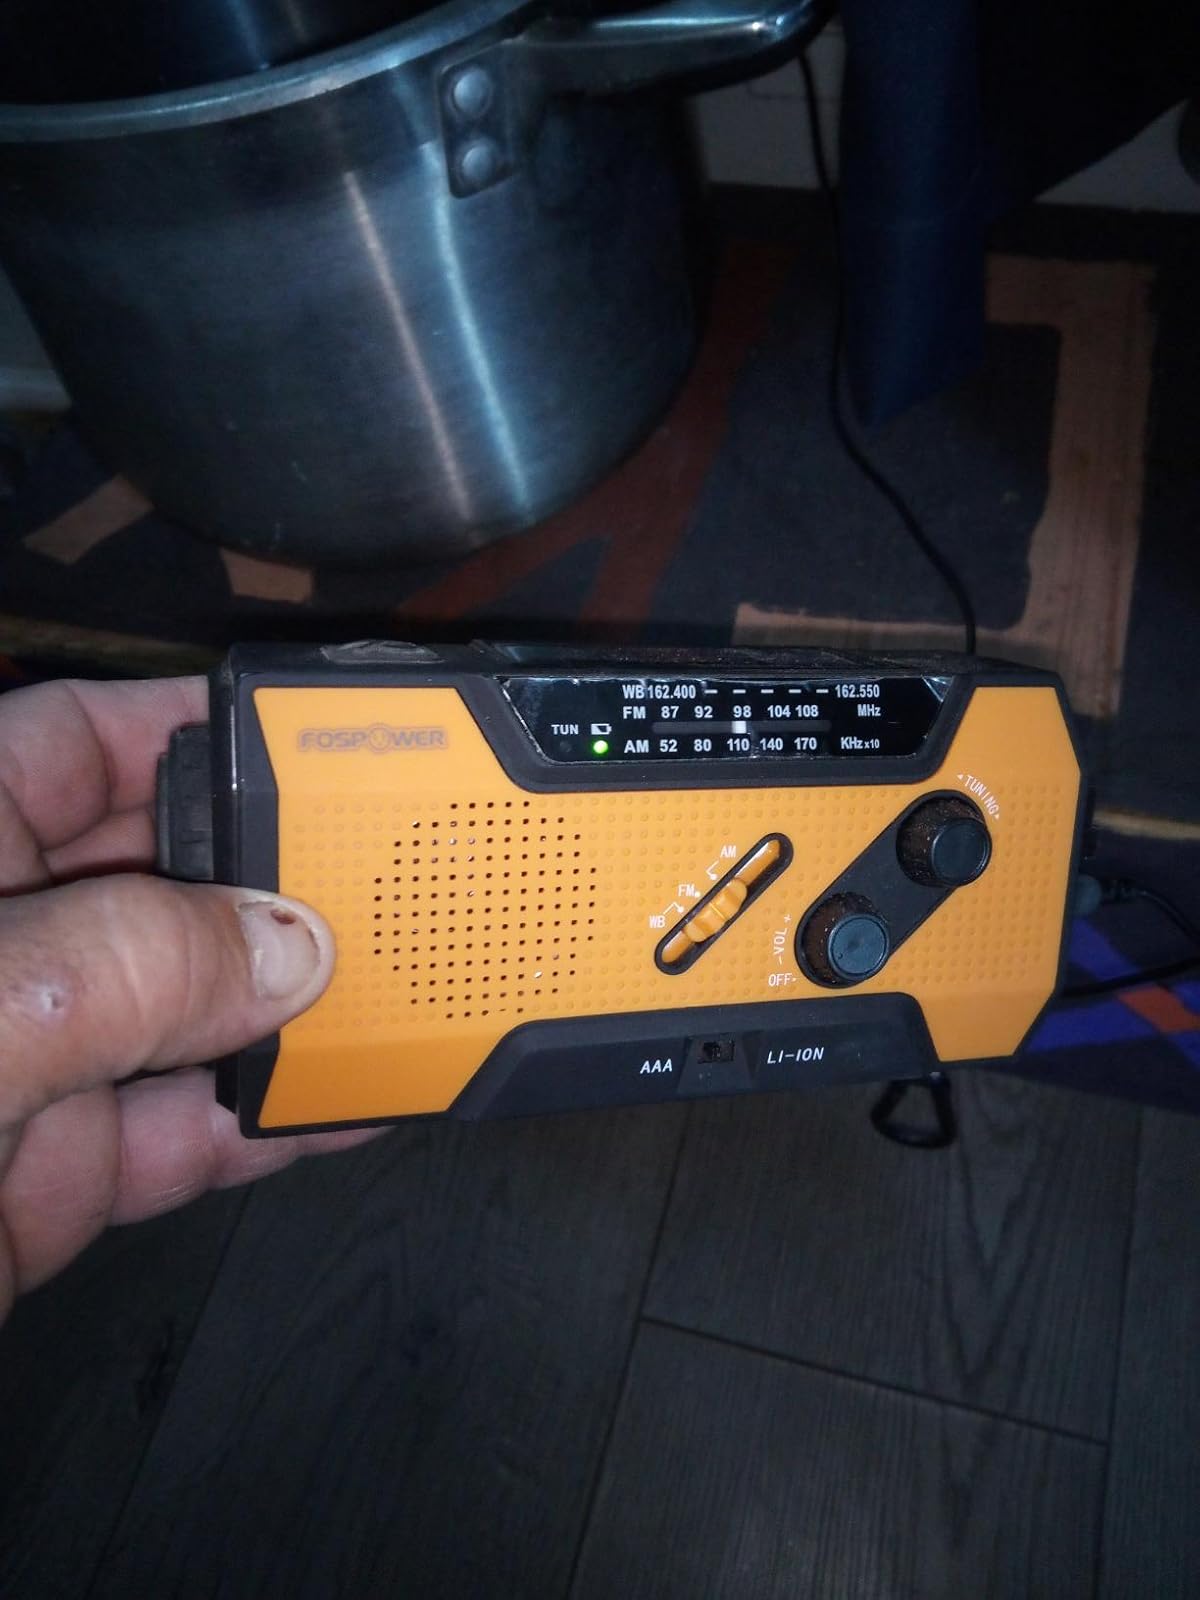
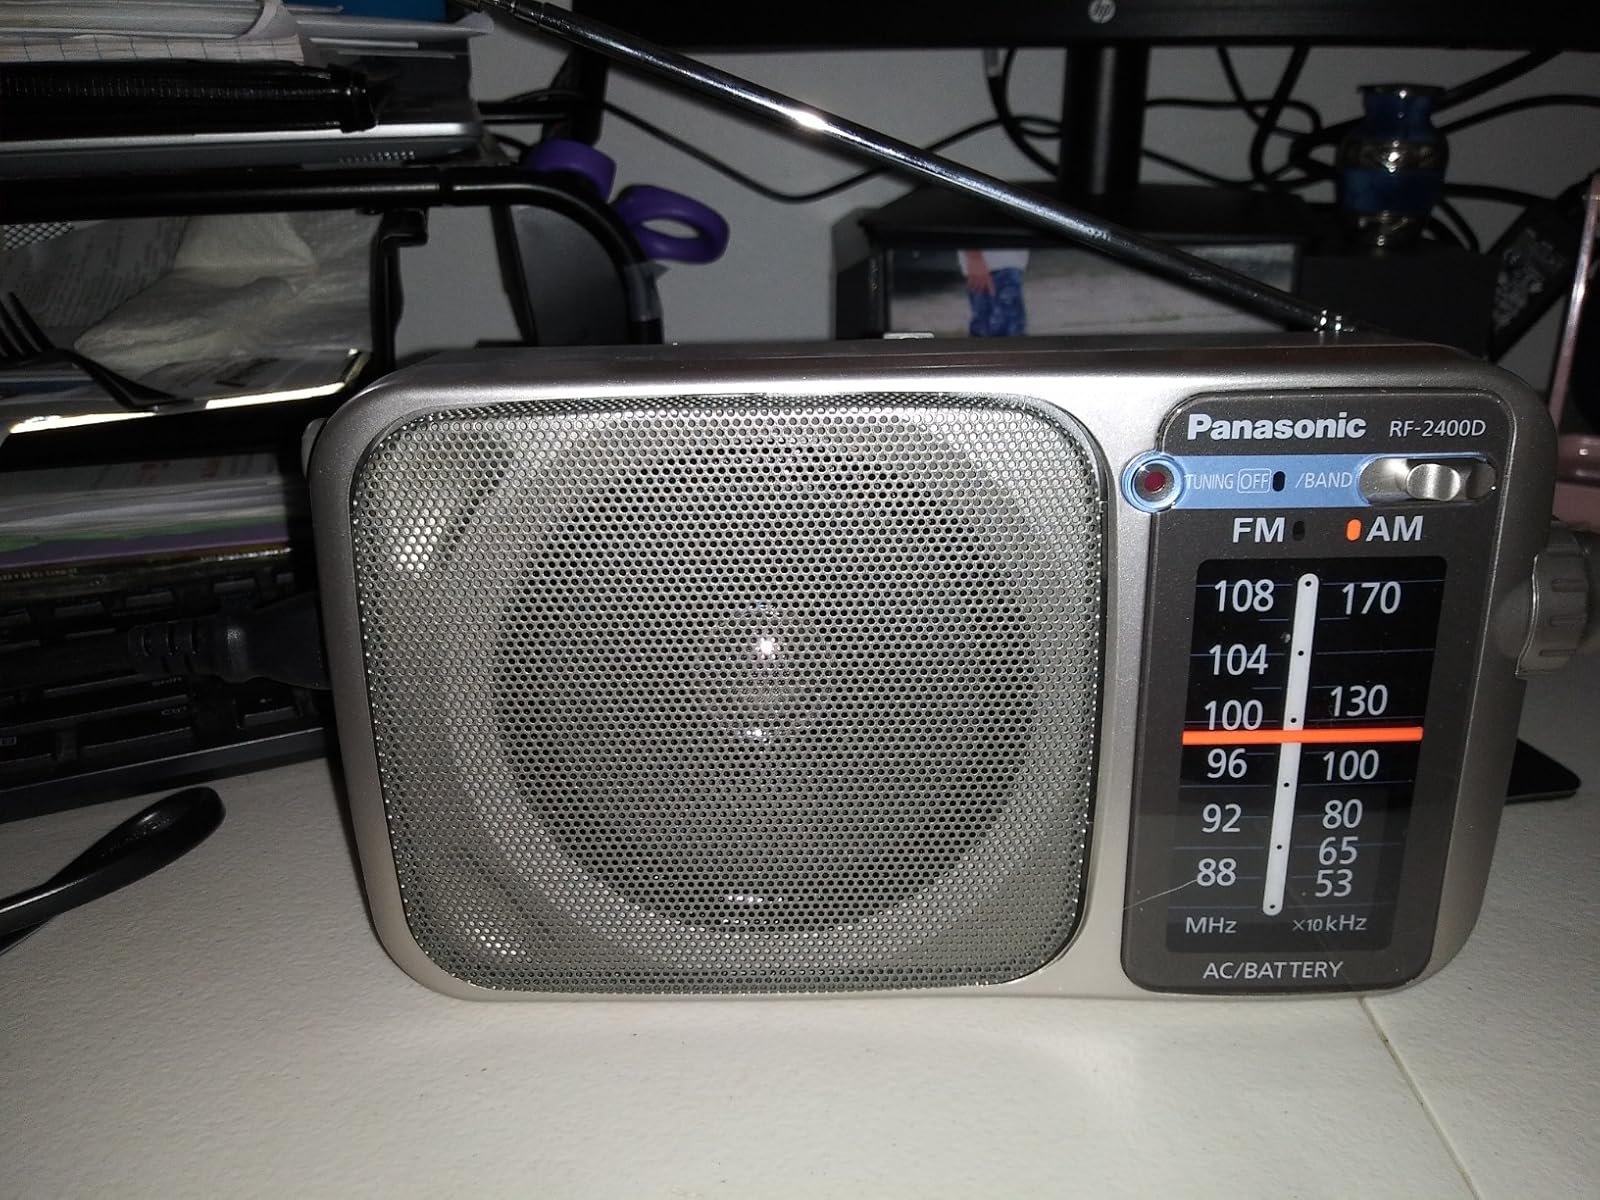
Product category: radio
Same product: no